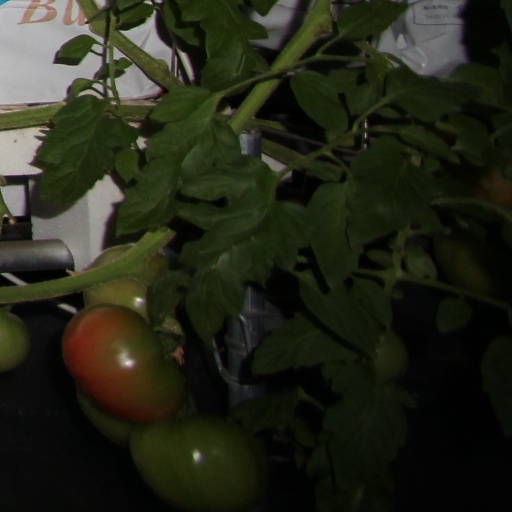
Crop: tomato